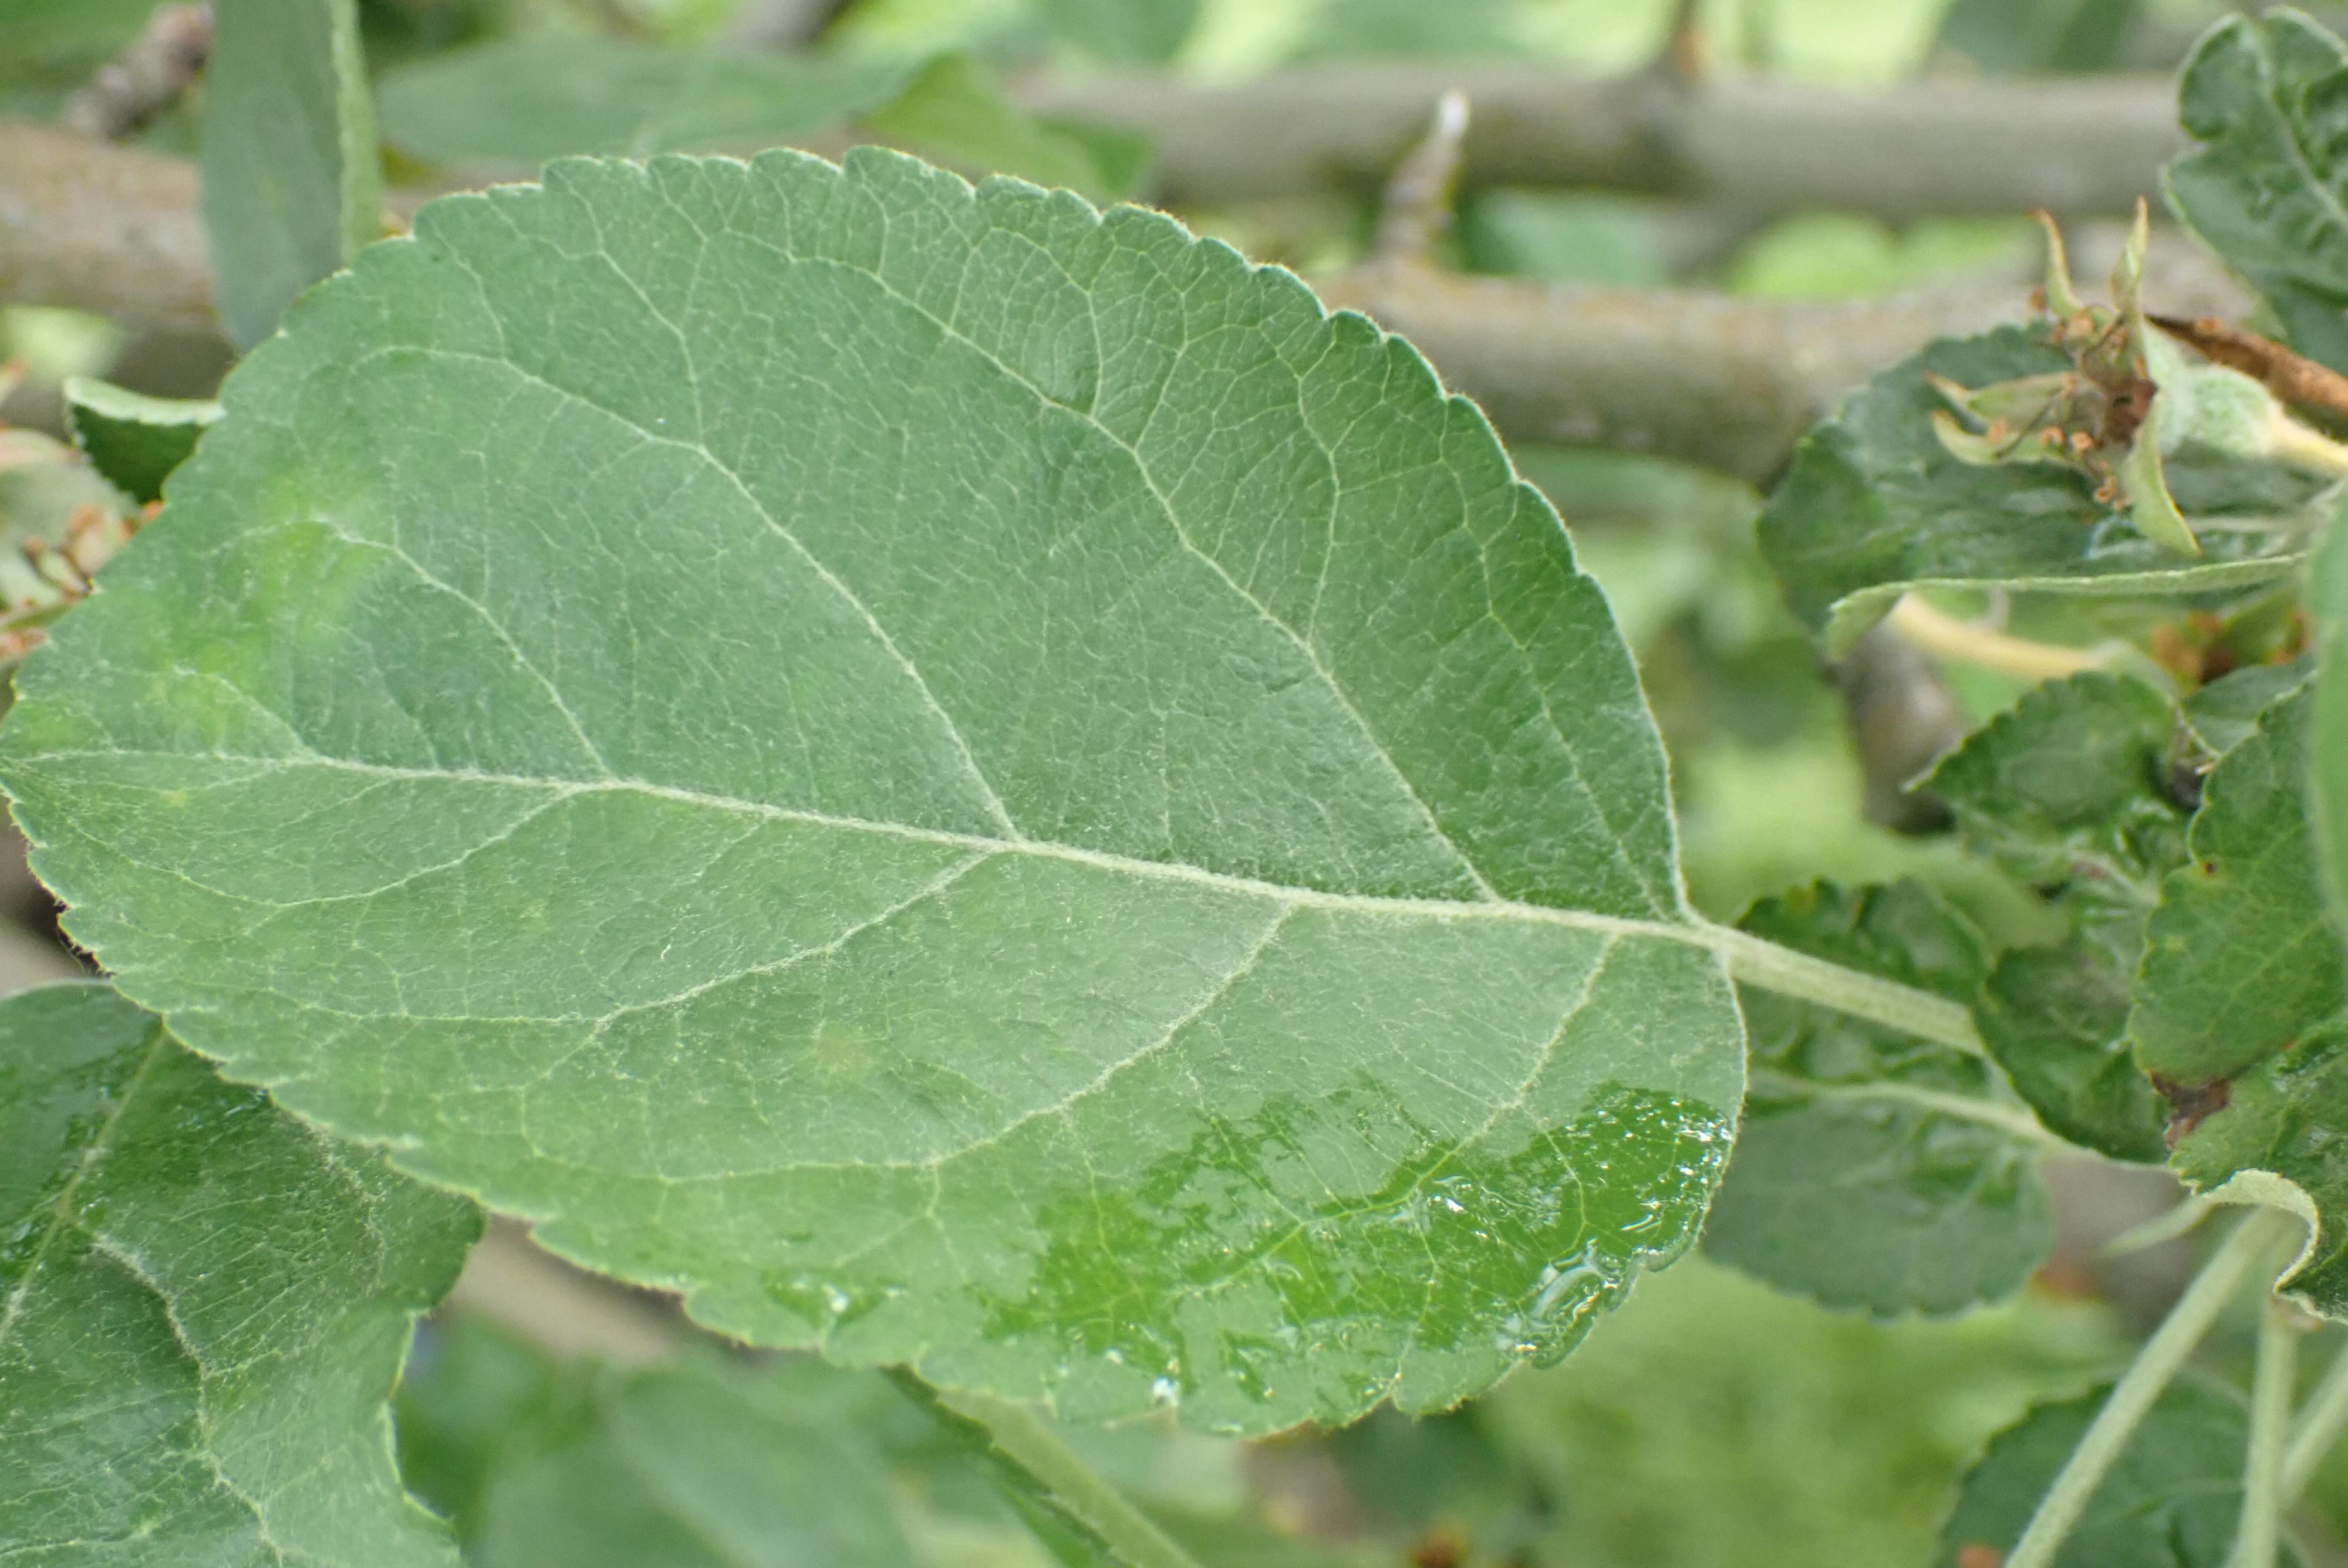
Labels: scab